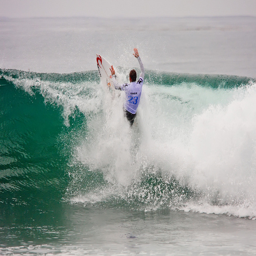
a man rides a surfboard on a wave
a person riding a surf board on a wave
there is a surfer in the ocean riding a wave
The man is surfing the waves on the water on his board.
A man in the ocean falling off of a surfboard.